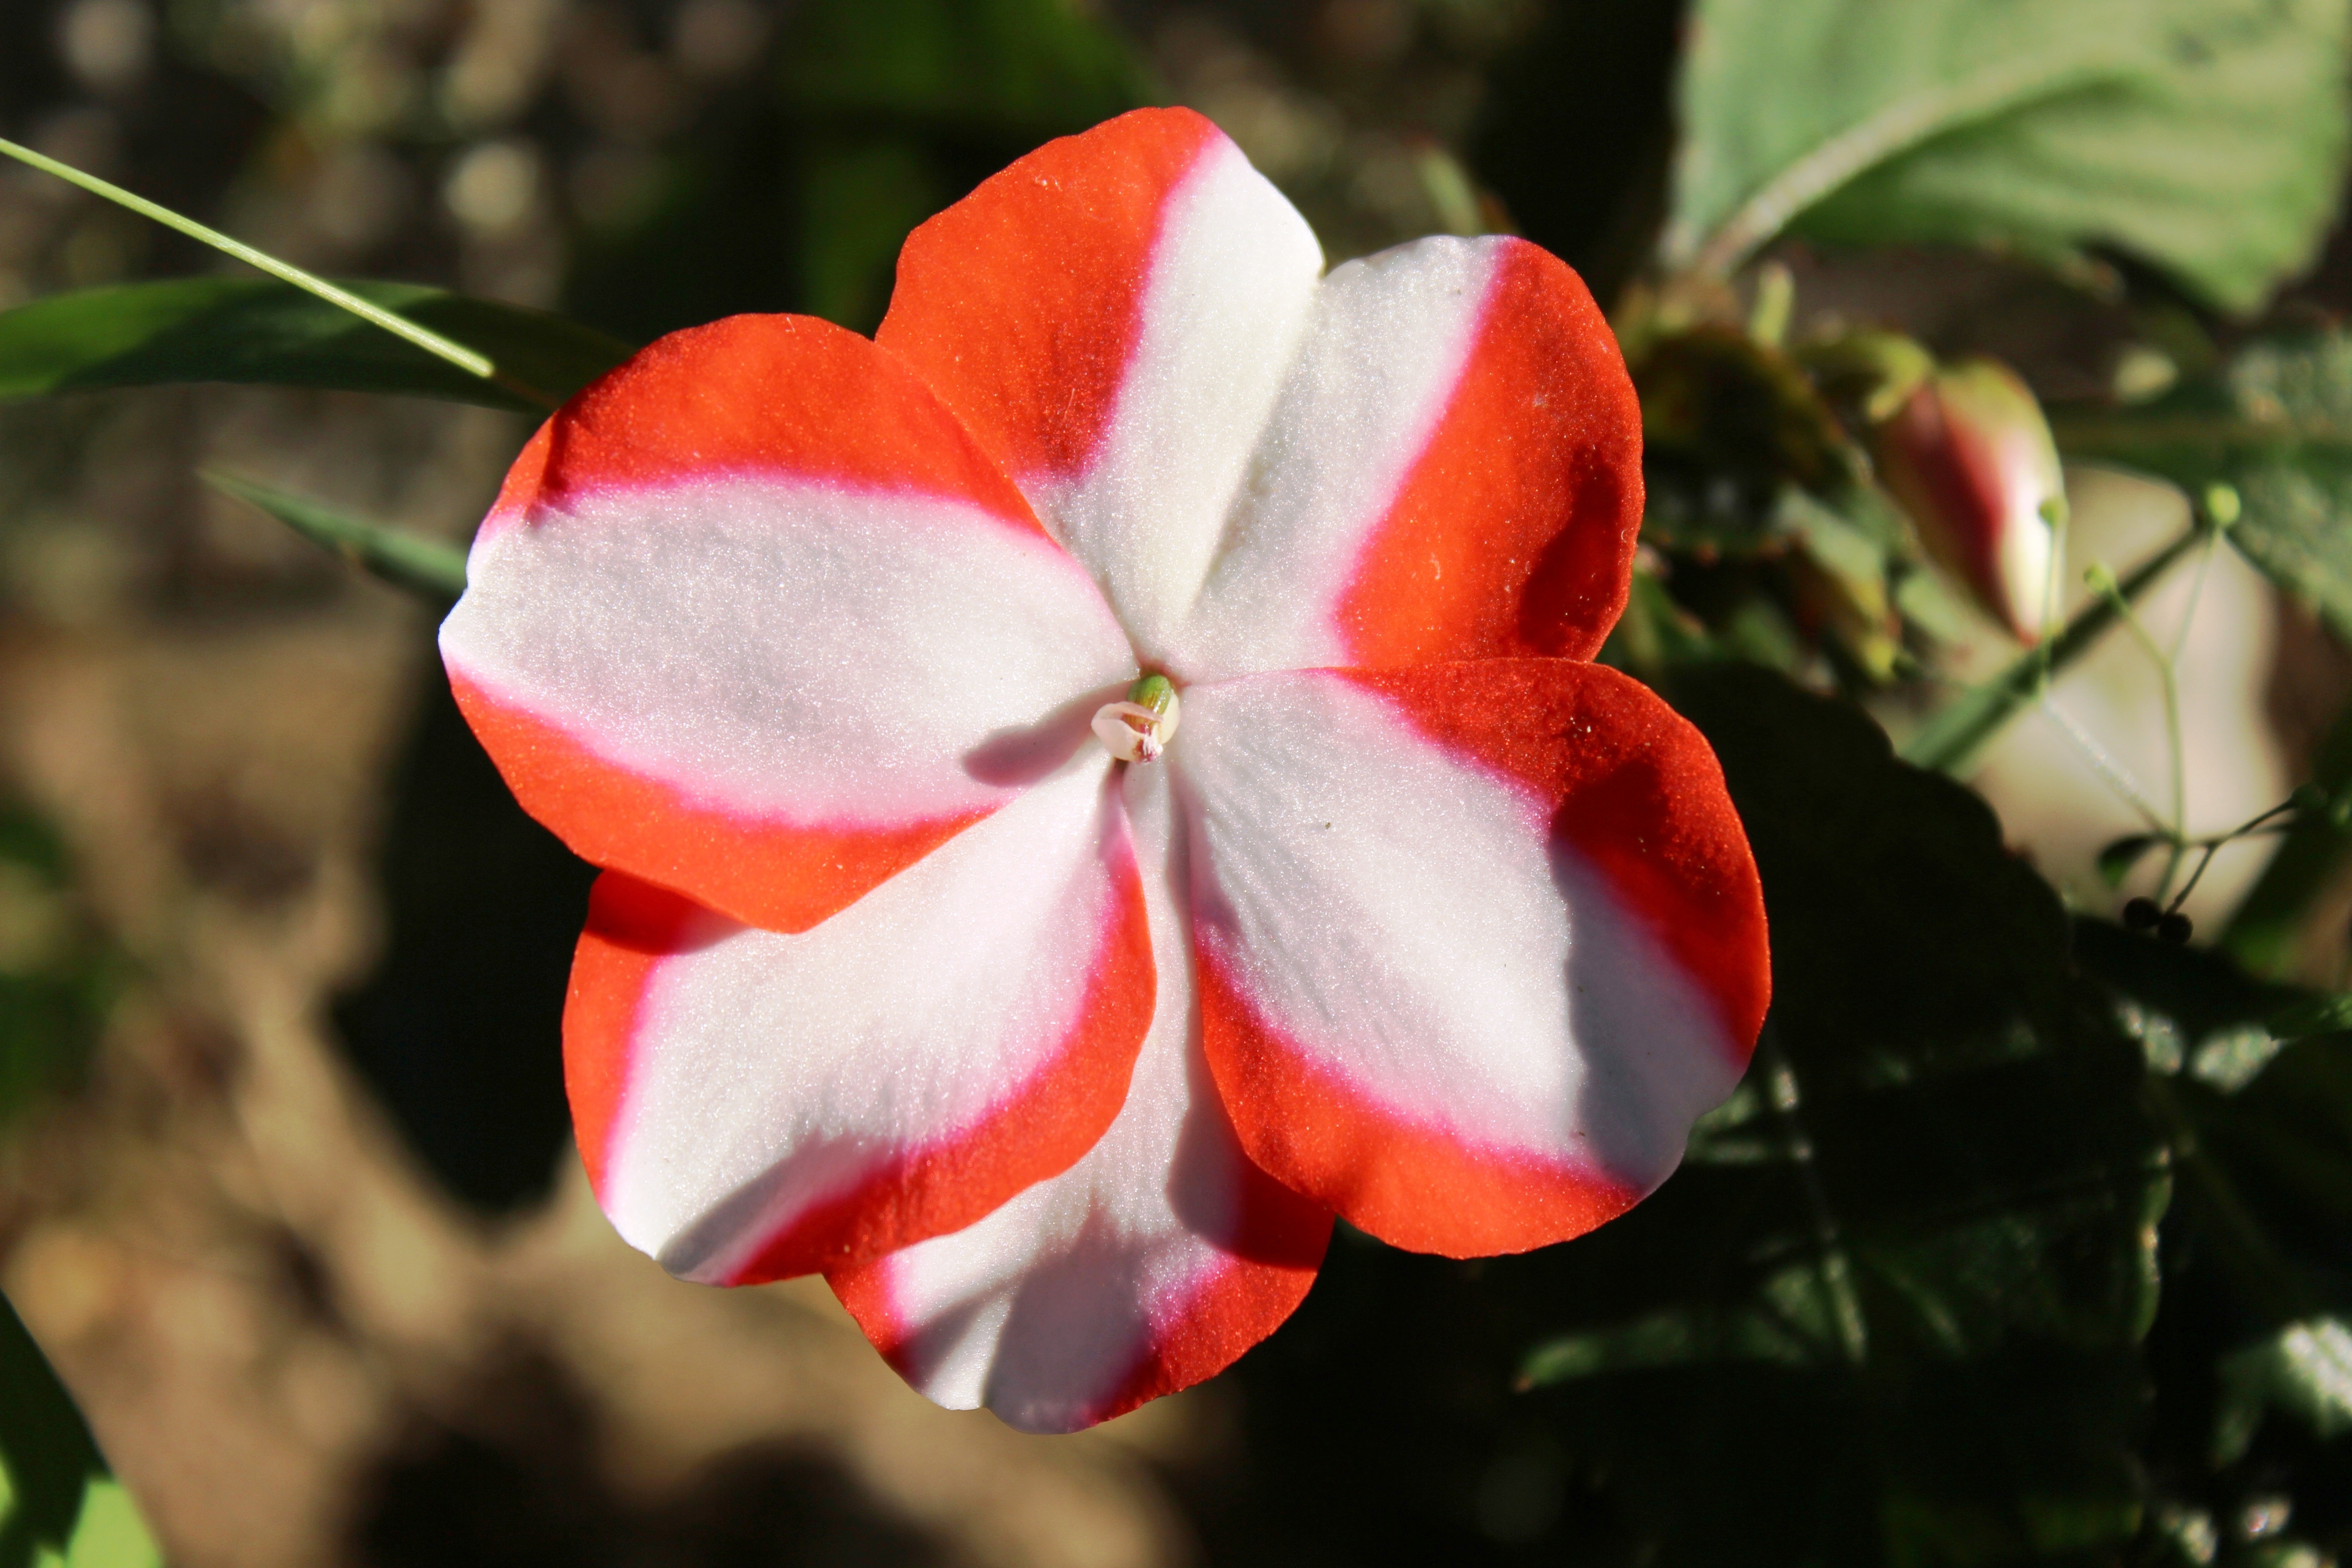
blossom, plant, leaf, flower, petal, red, botany, garden, flora, macro photography, flowering plant, impatiens, land plant